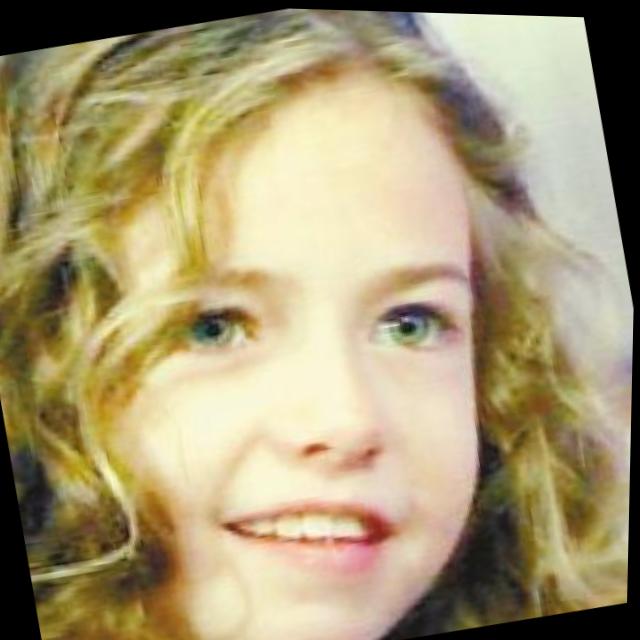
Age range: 0-12